Bèze (river)

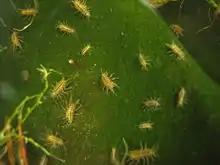
"Asellus aquaticus" endemic to the Bèze cave

The Bèze cave is home to an endemic species, the Burgundy "Asellus aquaticus", a freshwater species studied in 1969 by J.-P. Henry and G. Magniez.